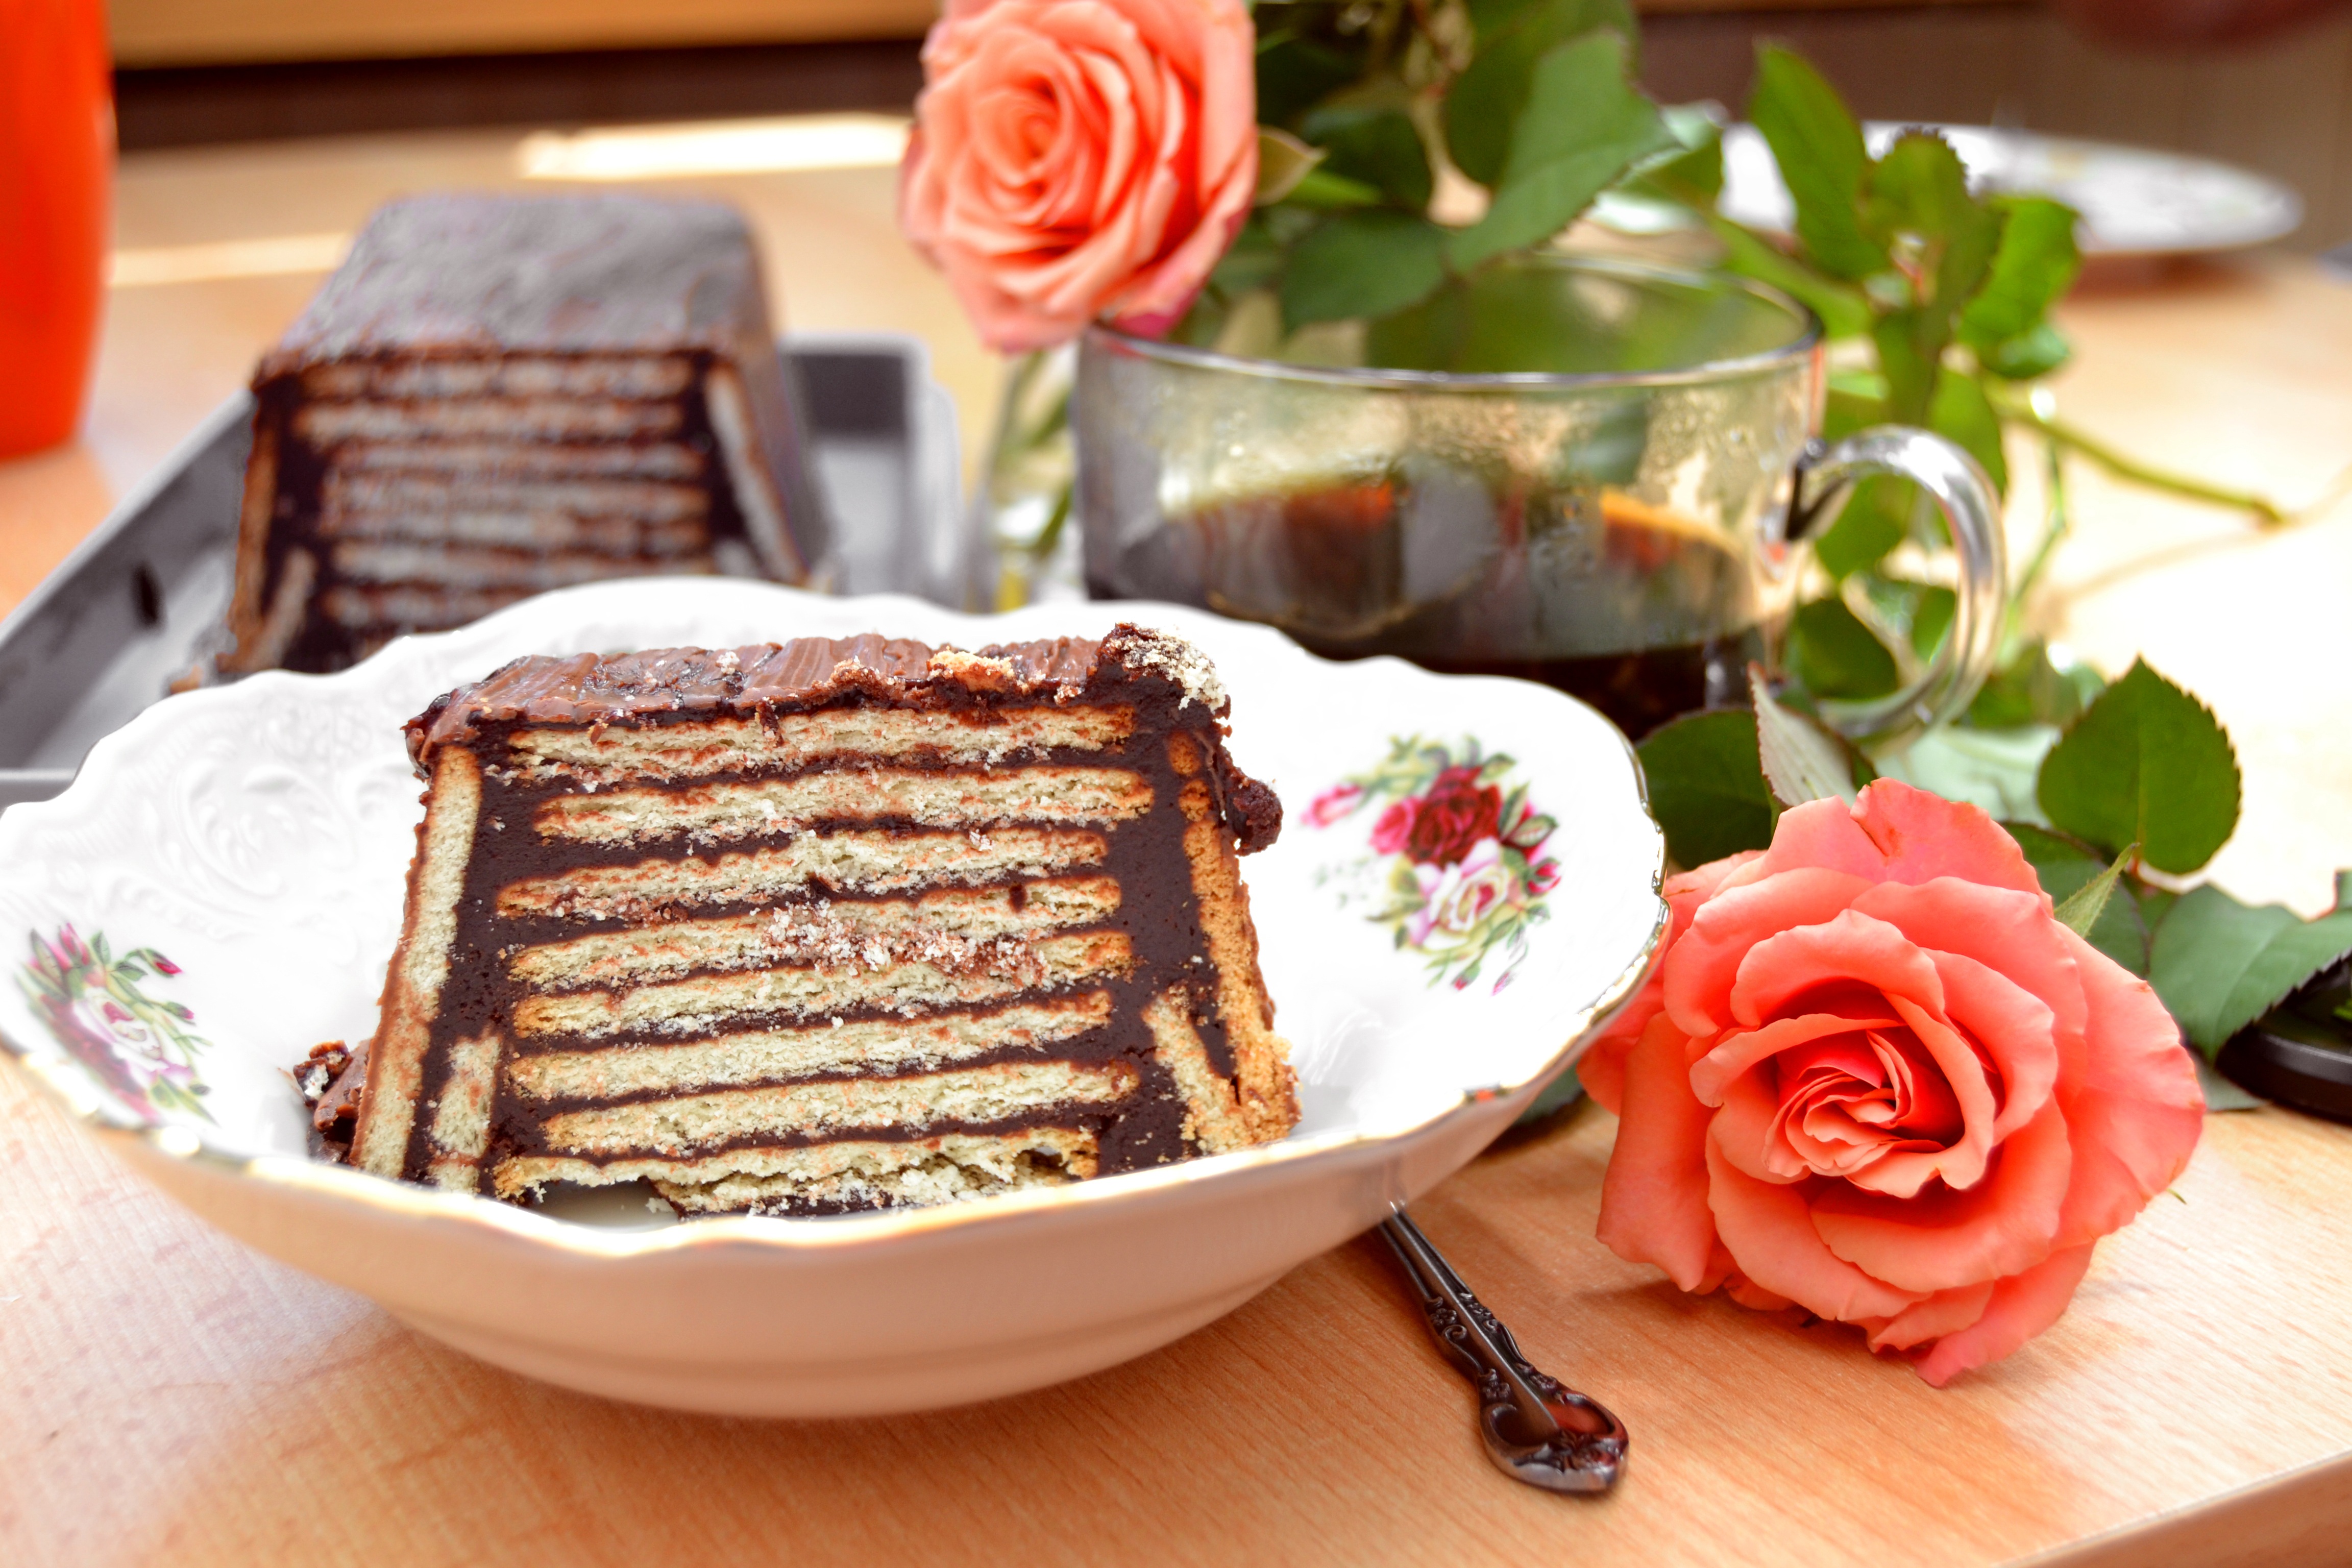
sweet, dish, meal, food, produce, breakfast, chocolate, dessert, meat, cuisine, delicious, cake, pastries, roses, cookies, candy, nibble, calorie bomb, butter biscuit